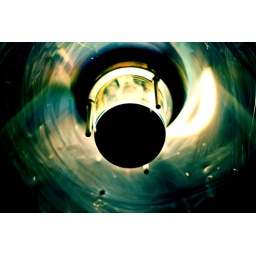
One of the coolest lamps I have ever seen. An old dentist/surgery lamp in the main office at Workspace in the Mission